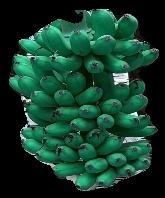
Variety: rasbale
Grade: grade1